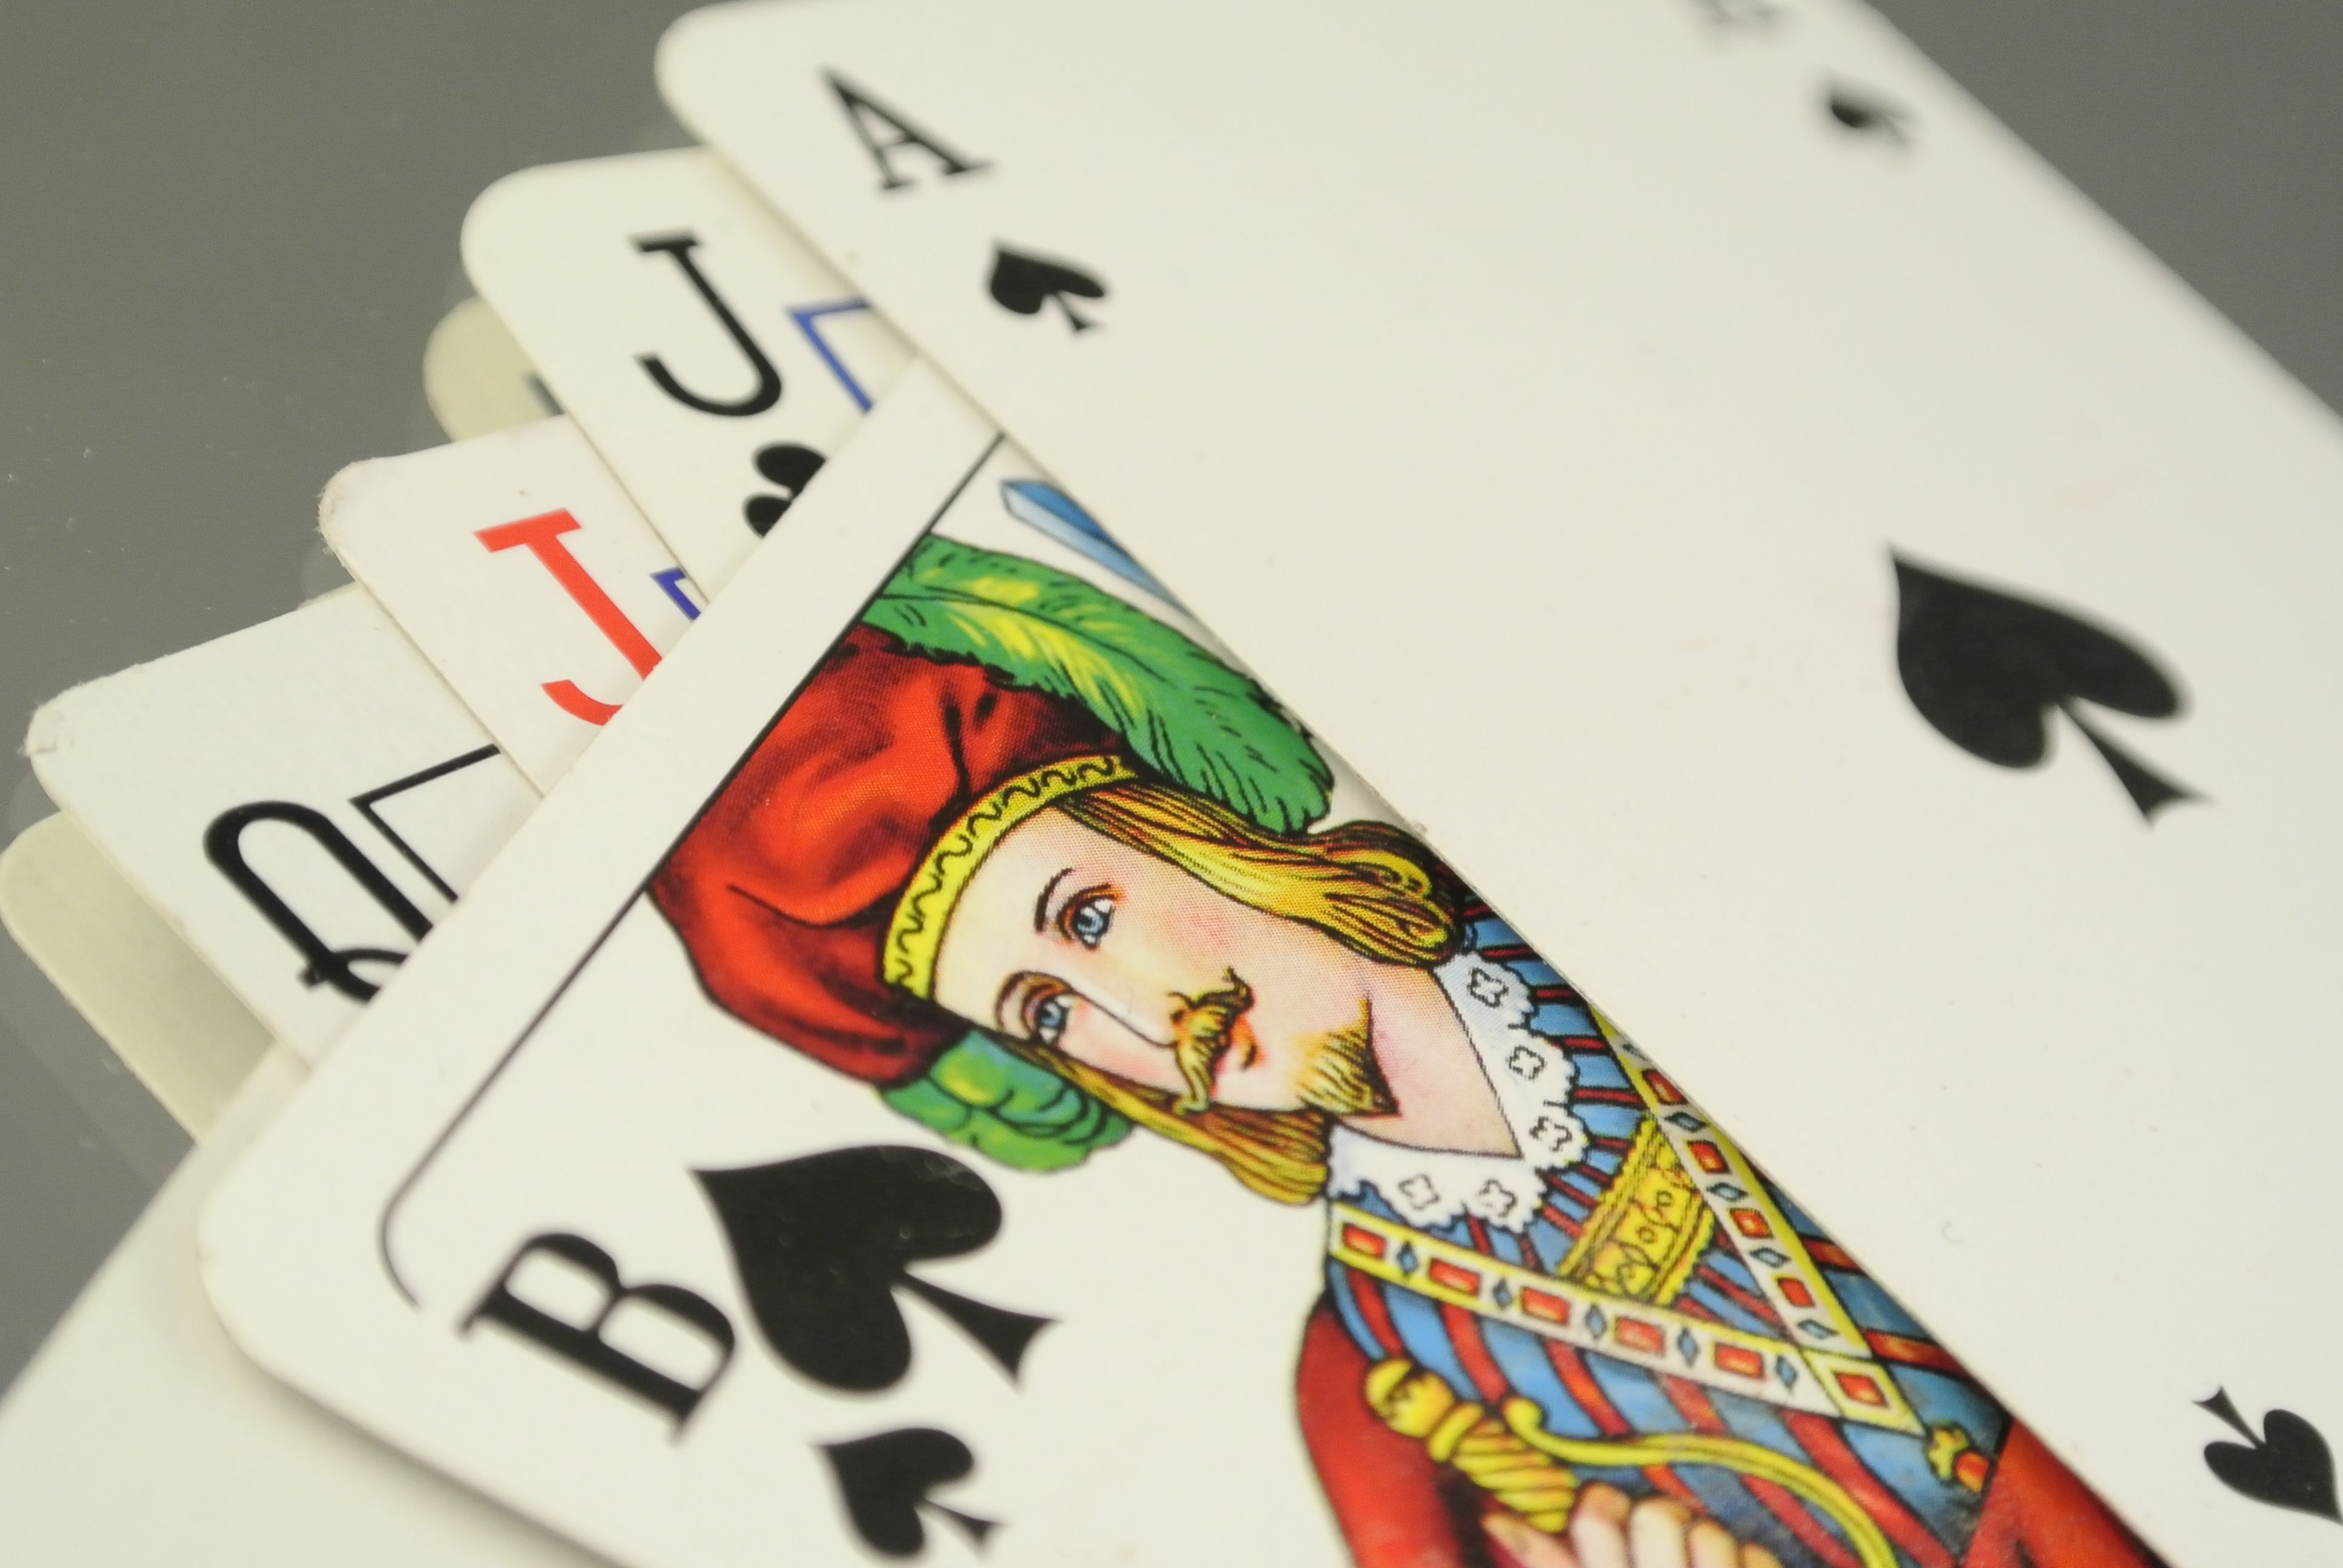
cards, art, drawing, illustration, gambling, games, pik